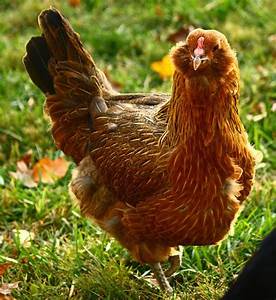
Label: chicken